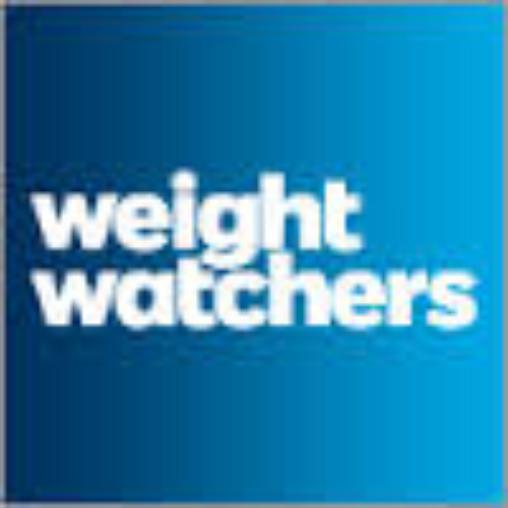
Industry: Food